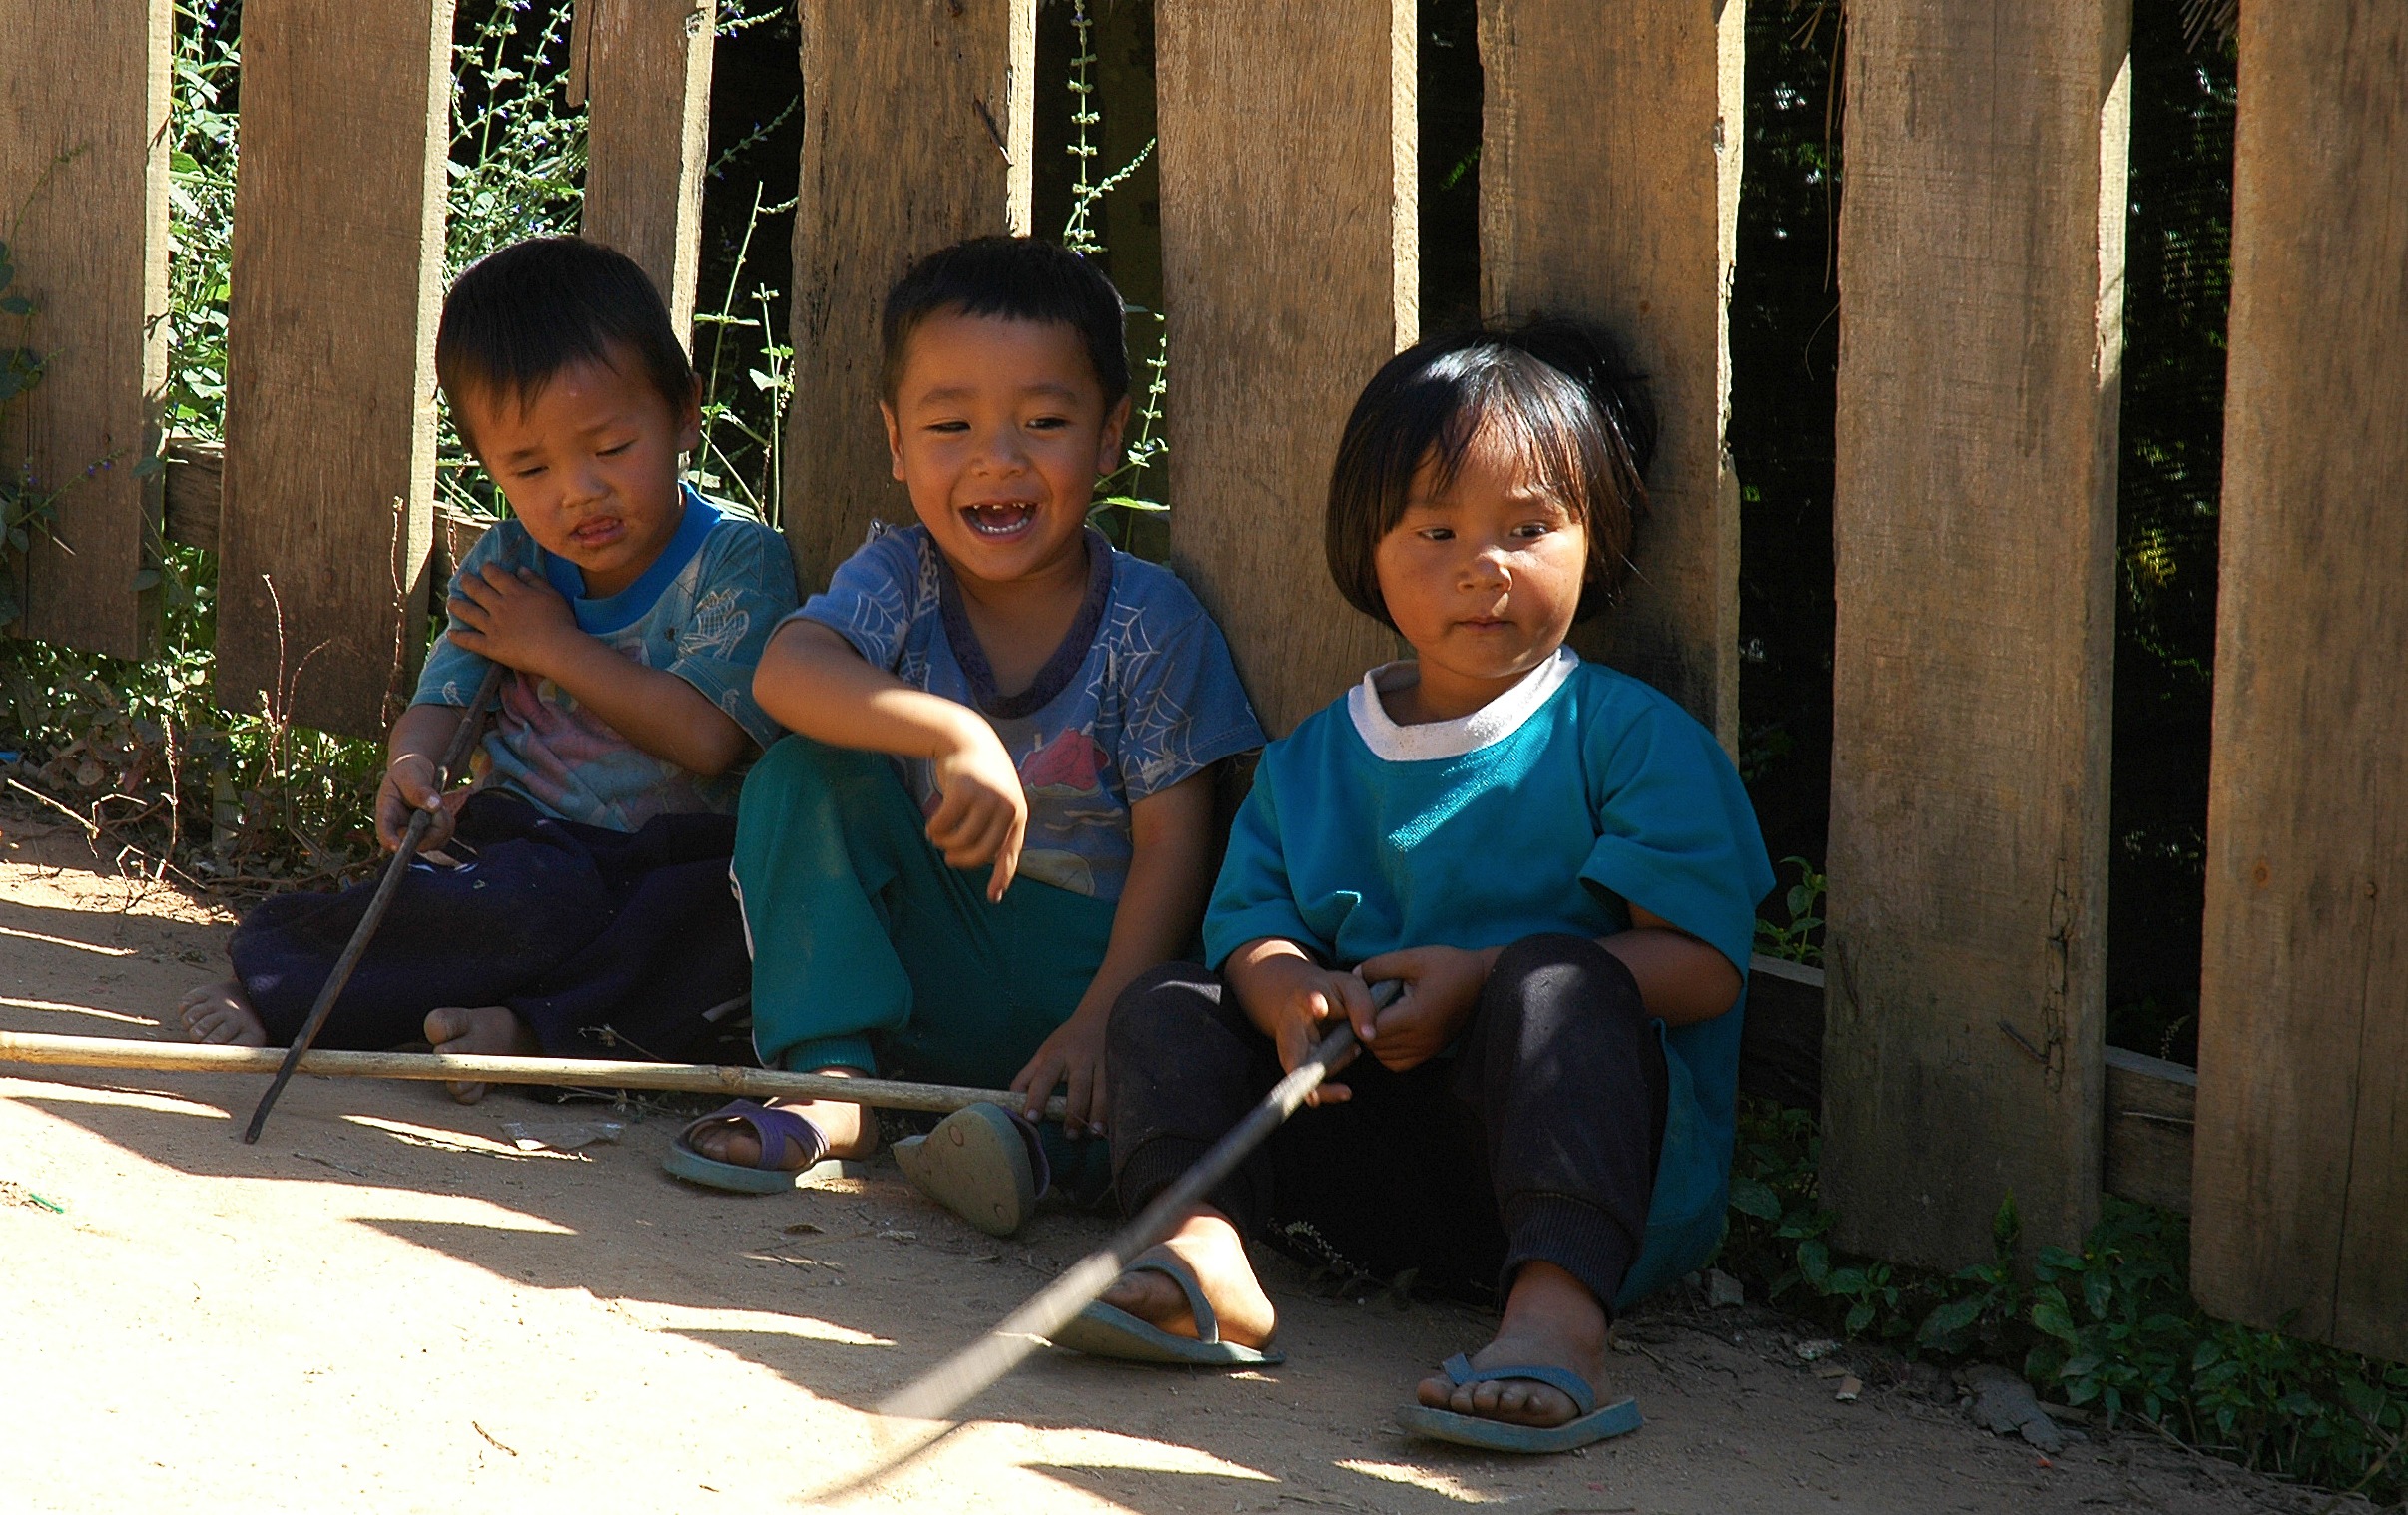
person, people, girl, play, boy, youth, community, child, thailand, children, on the road, social group